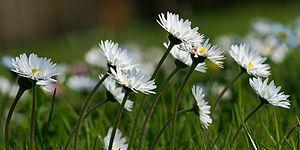
Cette liste de Tracheophyta de Bosnie-Herzégovine, ainsi que d’espèces introduites est un aperçu incomplet d’espèces de mousses, de fougères, de gymnospermes et d’angiospermes citées dans la littérature disponible en langues bosniaque, croate, serbe et serbo-croate. Cet aperçu n’inclue pas des espèces cultivées ni celles occasionnellement introduites.